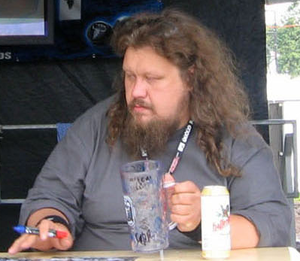
Cet article présente les tournées du groupe de metal symphonique finlandais Nightwish.
Tapio Wilska est un chanteur de metal né le 19 septembre 1969 à Savonlinna en Finlande. Il est le principal chanteur du groupe de heavy metal Sethian et l'ancien chanteur du groupe Finntroll. Il puise son inspiration dans des groupes comme Black Sabbath, Motörhead, Dead Kennedys, Venom, Thin Lizzy et The Pixies.